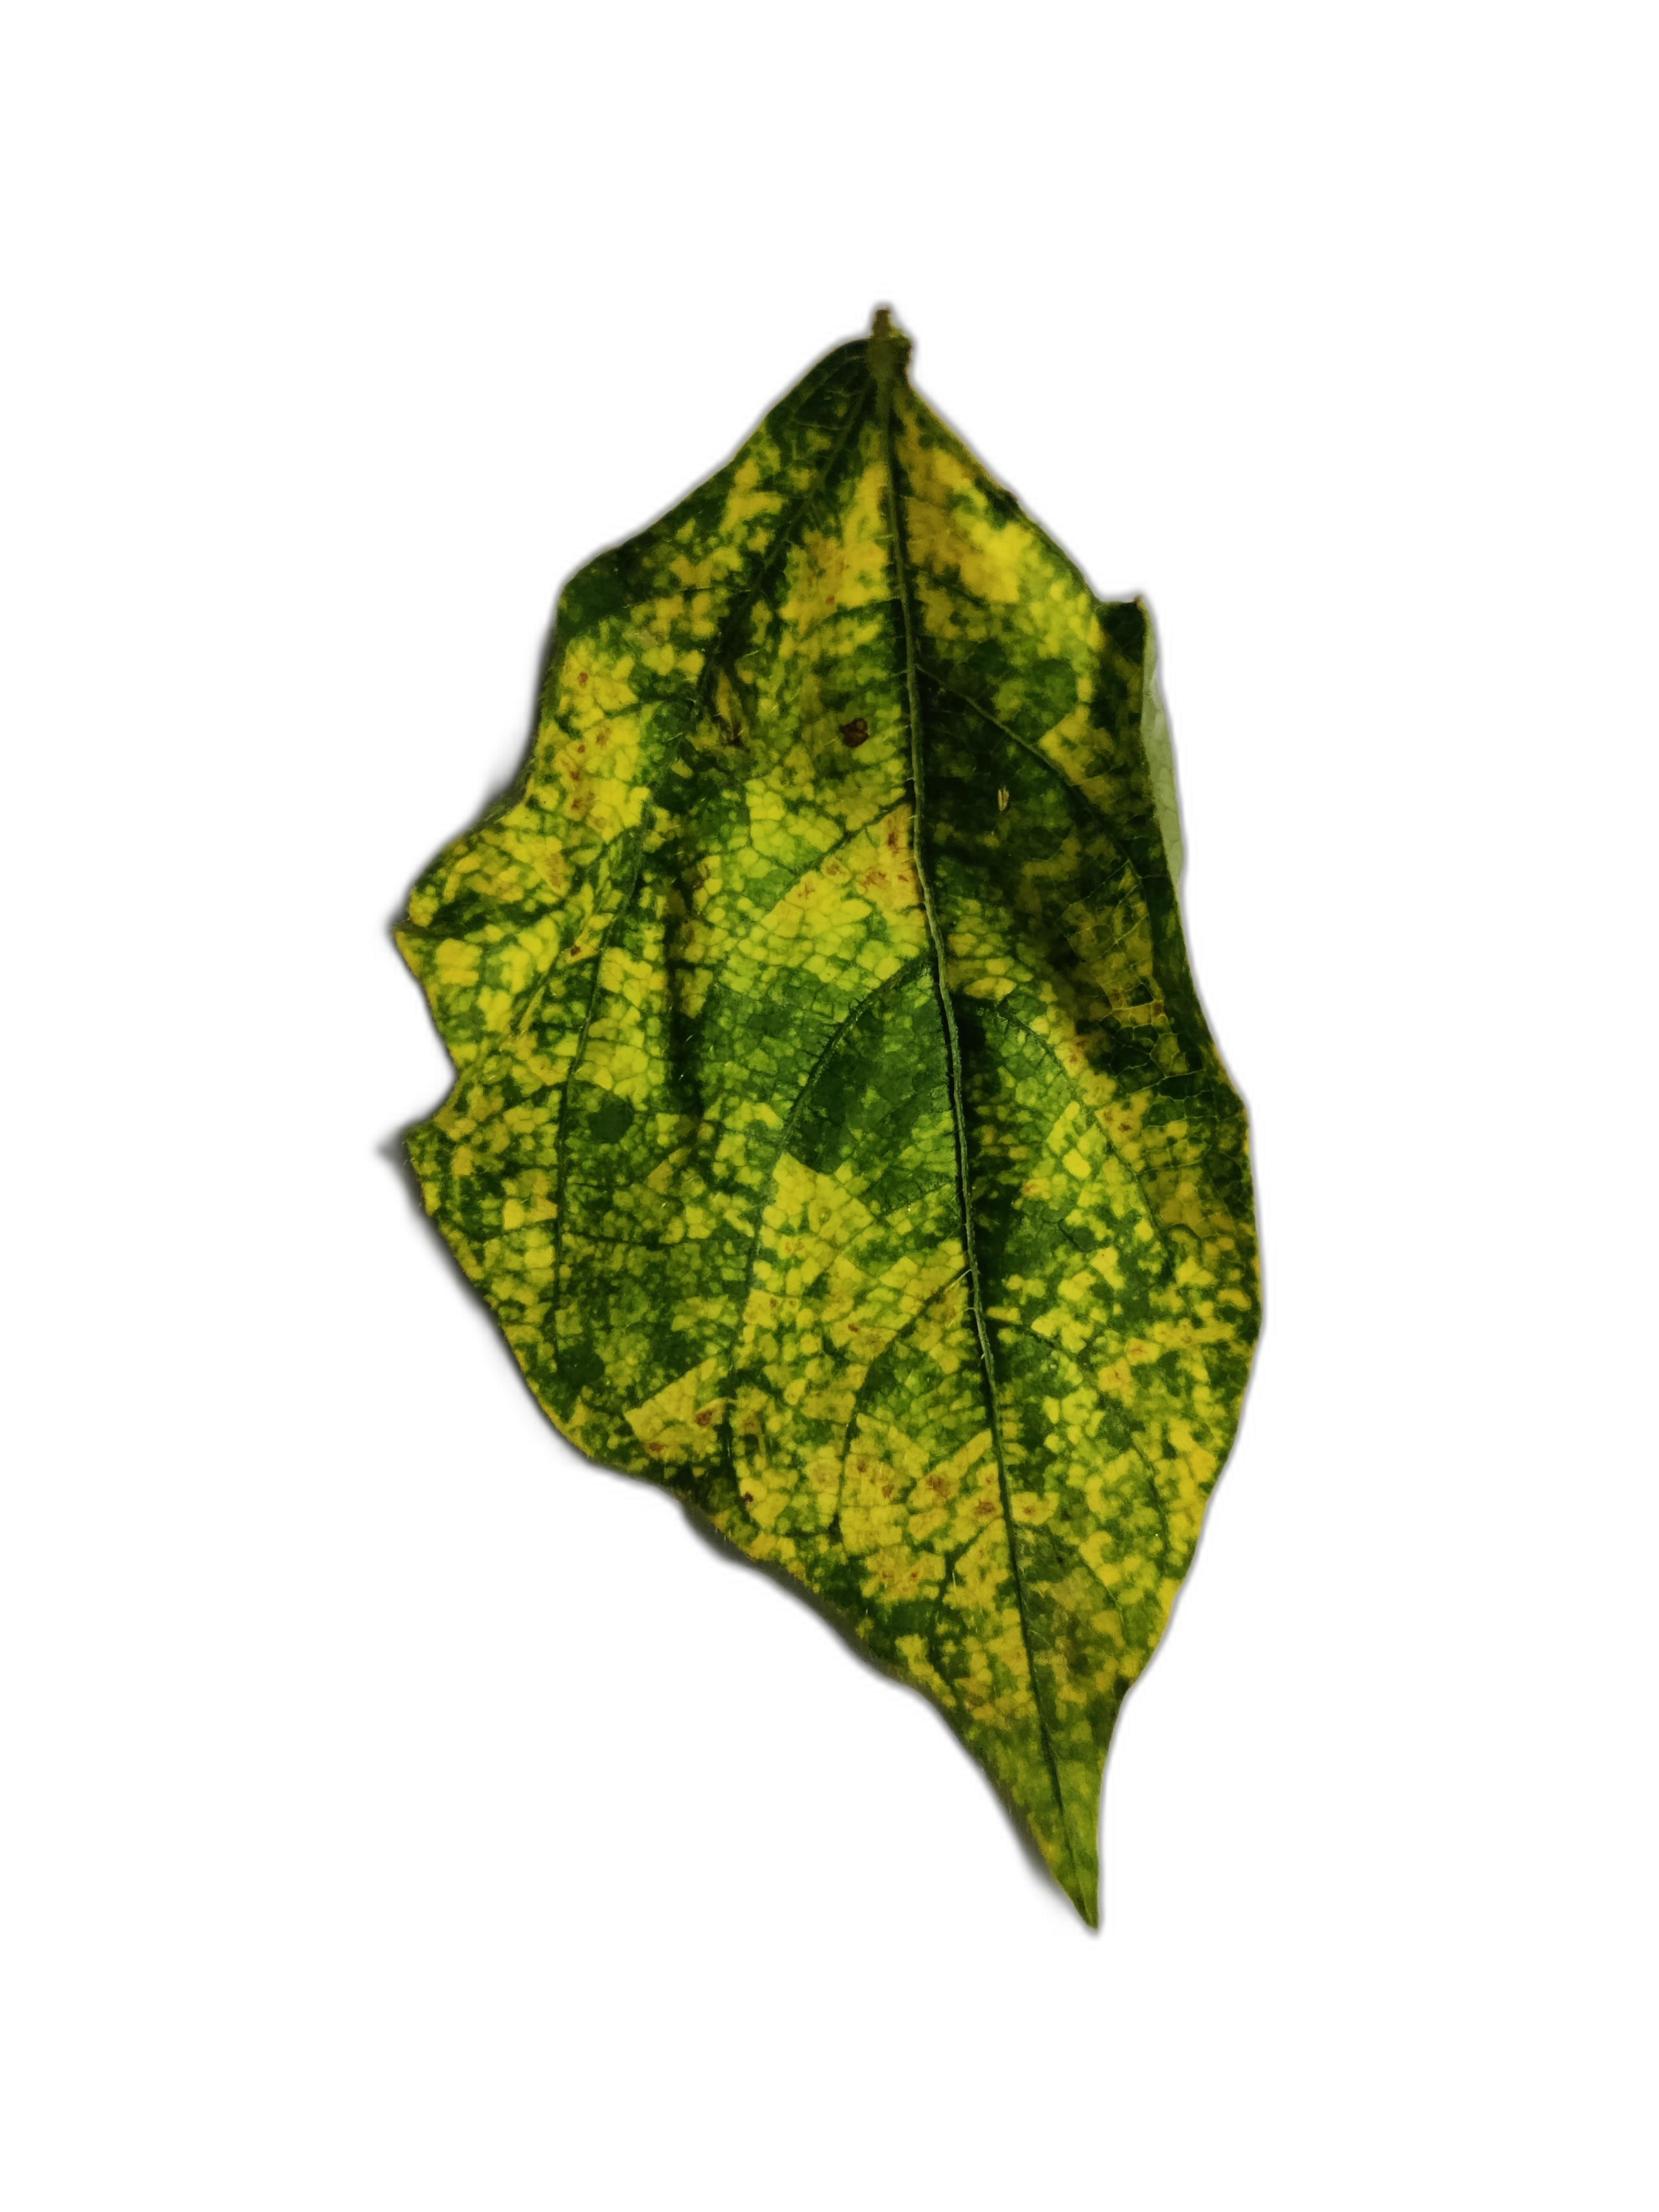
Label: Yellow Mosaic